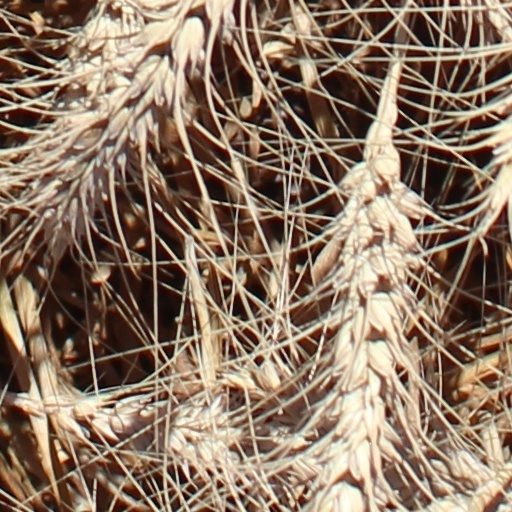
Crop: wheat